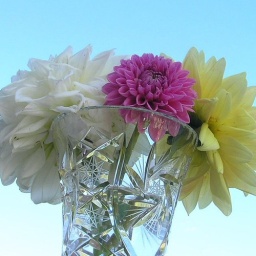
Dahlia bouquet against the sky photo cropped into a square photo